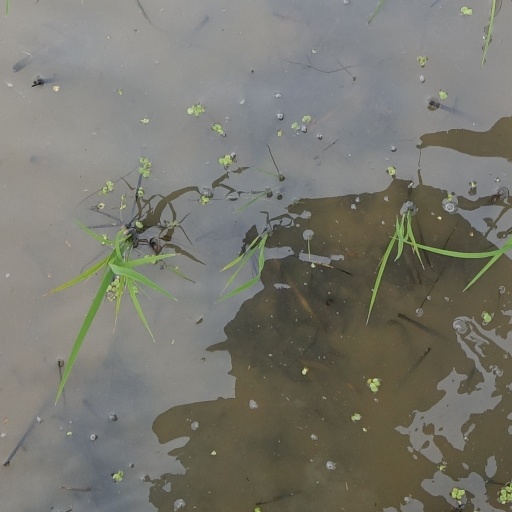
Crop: rice